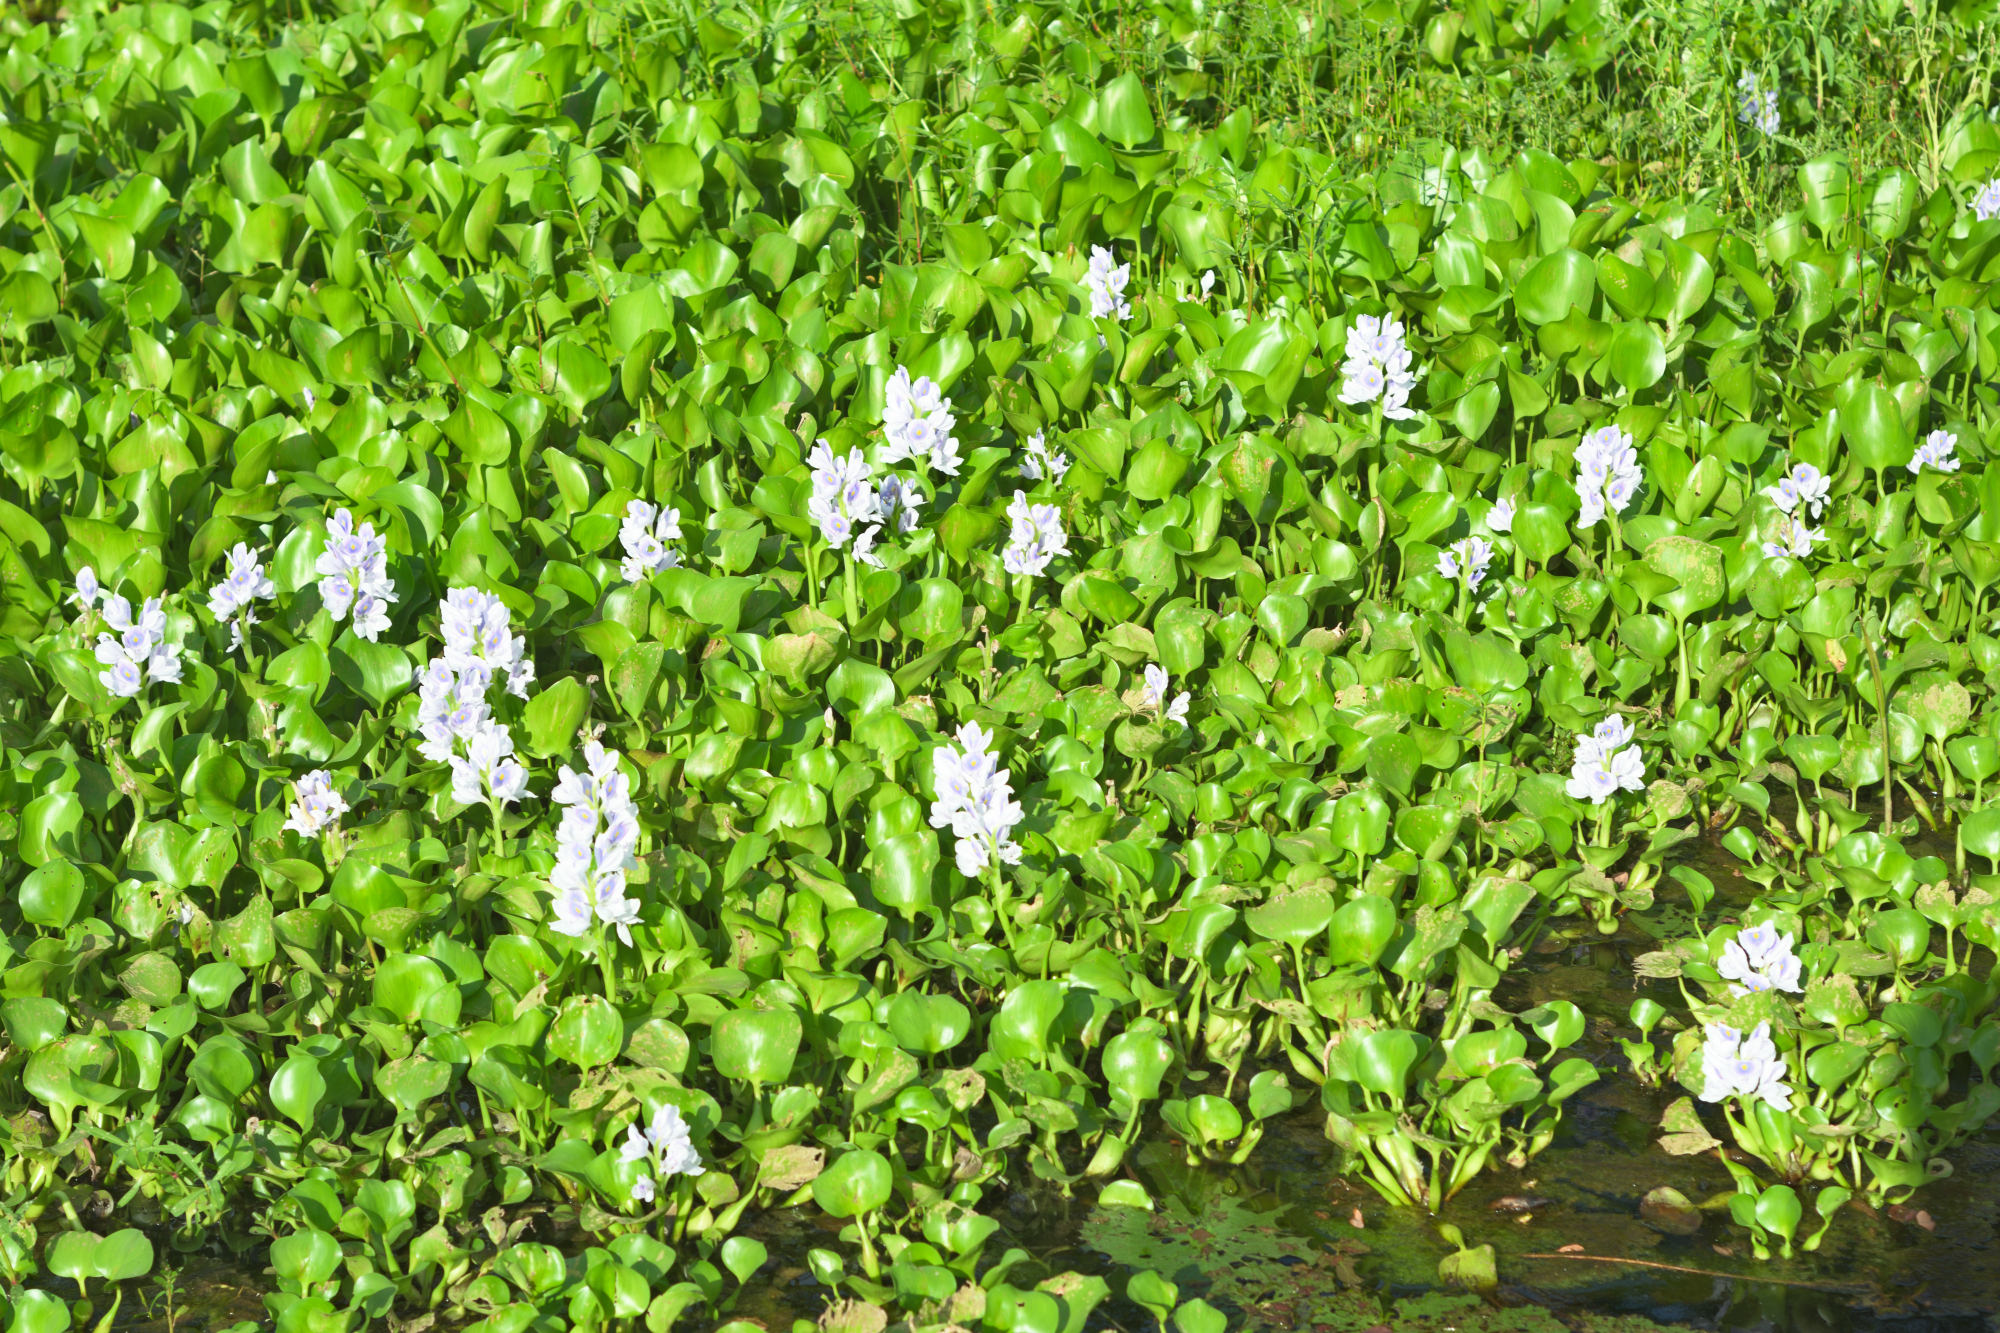
Water Hyacinth - Khurushkul Pond, Bangladesh
Water hyacinth (Eichhornia crassipes) coverage in a freshwater pond near Khurushkul, Cox's Bazar, Bangladesh. Photographed on 9 August 2026 during the monsoon season. Follow-up survey of the pond documented in the June 2026 water lily / water hyacinth dataset.
Location: Khurushkul, Cox's Bazar, Chattogram, Bangladesh
Keywords: water hyacinth, Eichhornia crassipes, invasive aquatic plant, pond, freshwater wetland, monsoon, Bangladesh, Khurushkul, Cox's Bazar, botanical photography, aquatic vegetation, golamrob